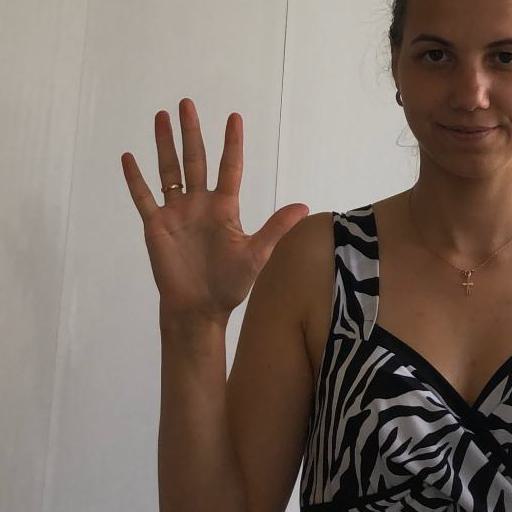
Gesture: palm